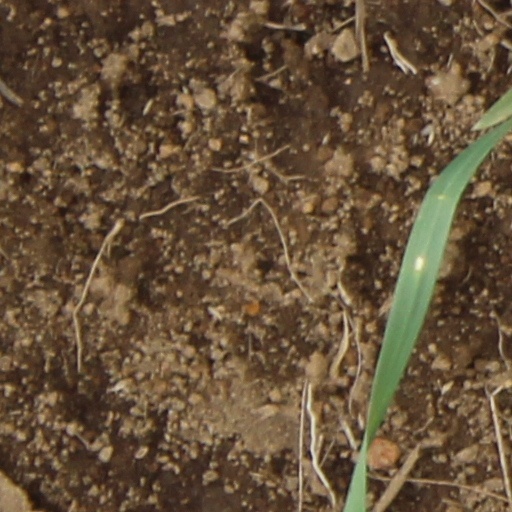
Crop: wheat